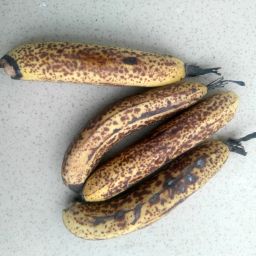
Fruit: Banana
Quality: Bad